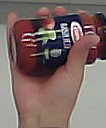
Product: barilla_pomodoro